Saint-Pol-de-Léon Cathedral

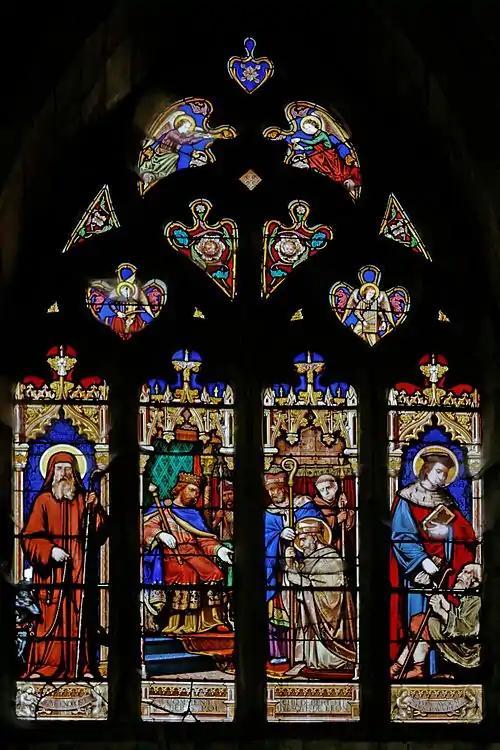
This window by Lobin is located to the right of the choir and the two central lancets commemorate Childebert appointing St Pol bishop of Léon ("Comment Childebert fit sacrer St Pol évêque de Léon"). On either side of this central scene are depictions of Saint Hervé and Saint Yves. In the tracery various angels are shown playing musical instruments

The window on the right side depicts Saint Hervé and his dog in the first lancet, in the two central panels is a depiction of Saint Pol kneeling before Childebert ("Comment Childebert fit sacrer saint Pol évêque de Léon") and in the fourth lancet we see Saint Yves ("Saint Yves avocat des pauvres"). This window by Lobin is located to the right of the choir and commemorates Childebert appointing St Pol as bishop of Léon ("Comment Childebert fit sacrer St Pol évêque de Léon") whilst on either side of this scene are depictions of Saint Hervé with his dog and Saint Yves. In the tracery, various angels are shown playing musical instruments. The window is inscribed " SAINT HERVE EXORCISTE ; COMMENT CHILDEBERT FIT SACRER SAINT PAUL EVEQUE DE LEON ; ST YVES AVOCAT DES PAUVRES" and includes the coat of arms of La Bouëxière.